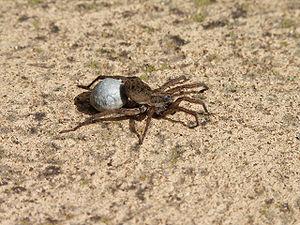
En biologie, l’allocation à la reproduction, ou effort reproducteur, est une mesure de la proportion d’énergie allouée à la reproduction pour une période fixée.